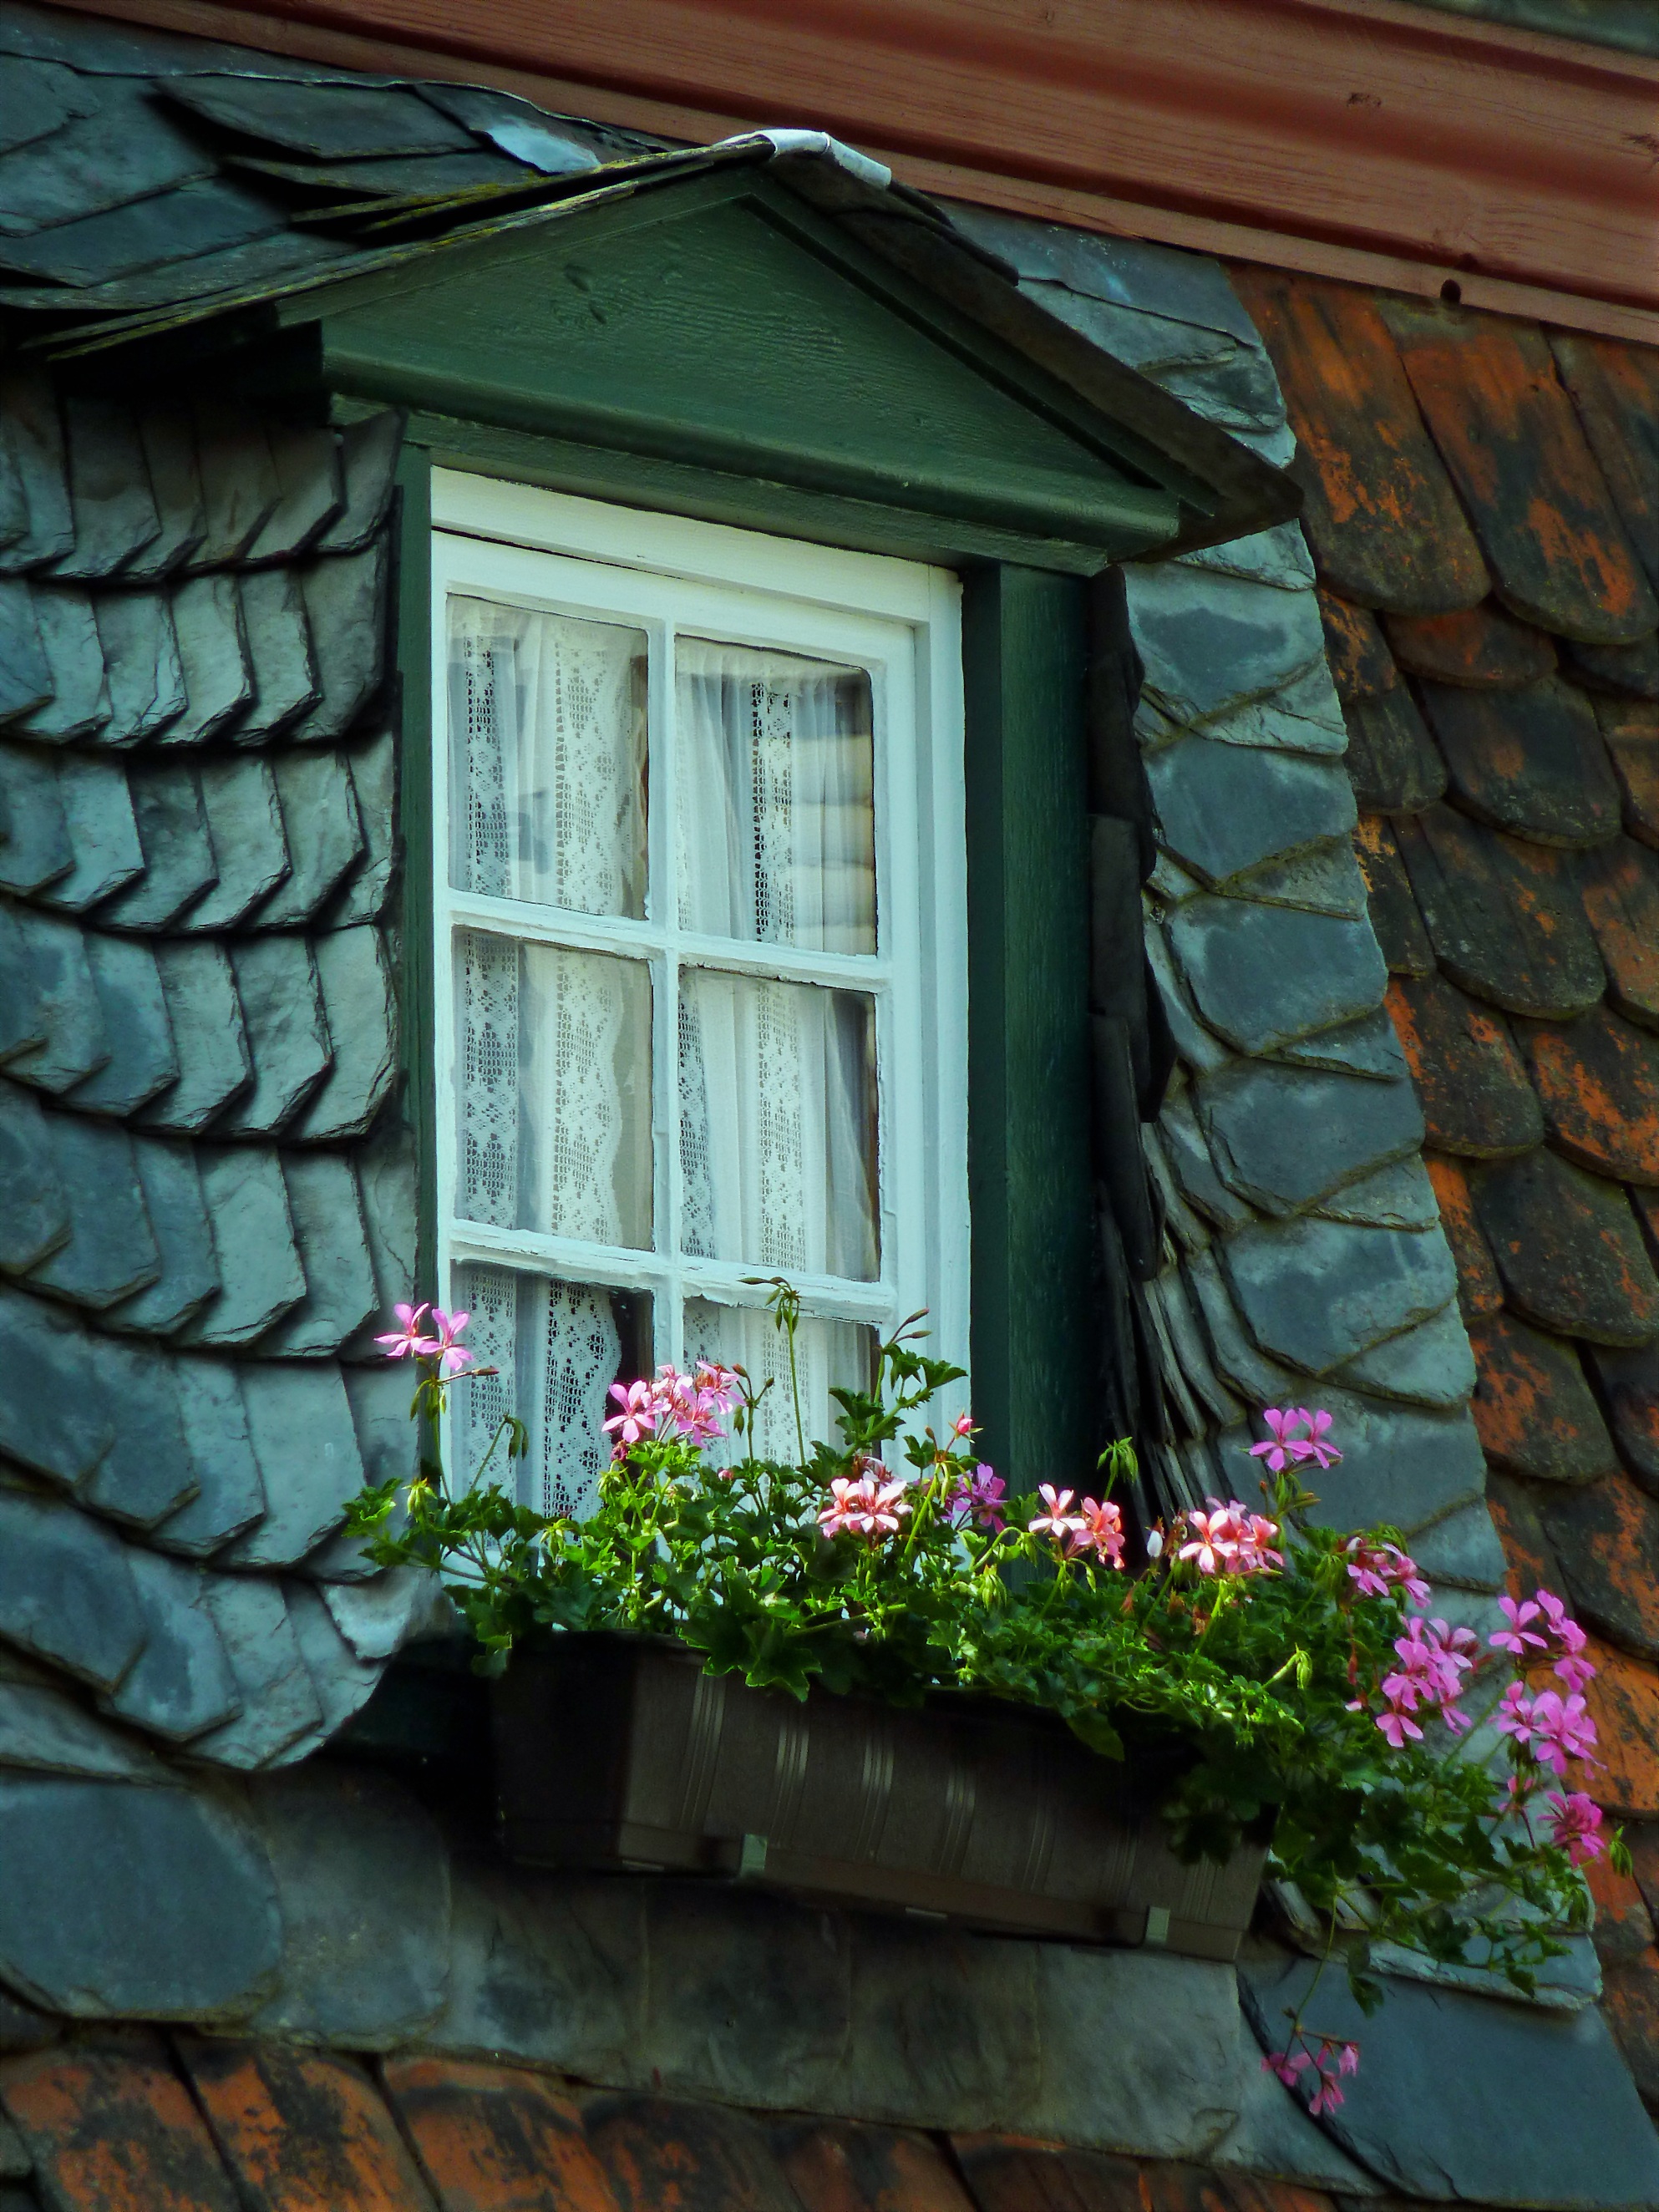
wood, house, flower, window, roof, home, wall, shed, porch, bar, green, cottage, backyard, facade, residence, geranium, yard, siding, flower box, truss, wooden beams, lattice windows, blue green, outdoor structure